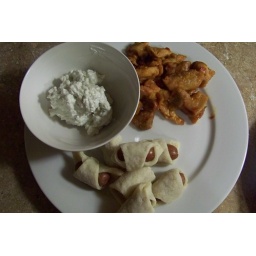
pigs in blankets, buffalo nibblers and blue cheese sauce